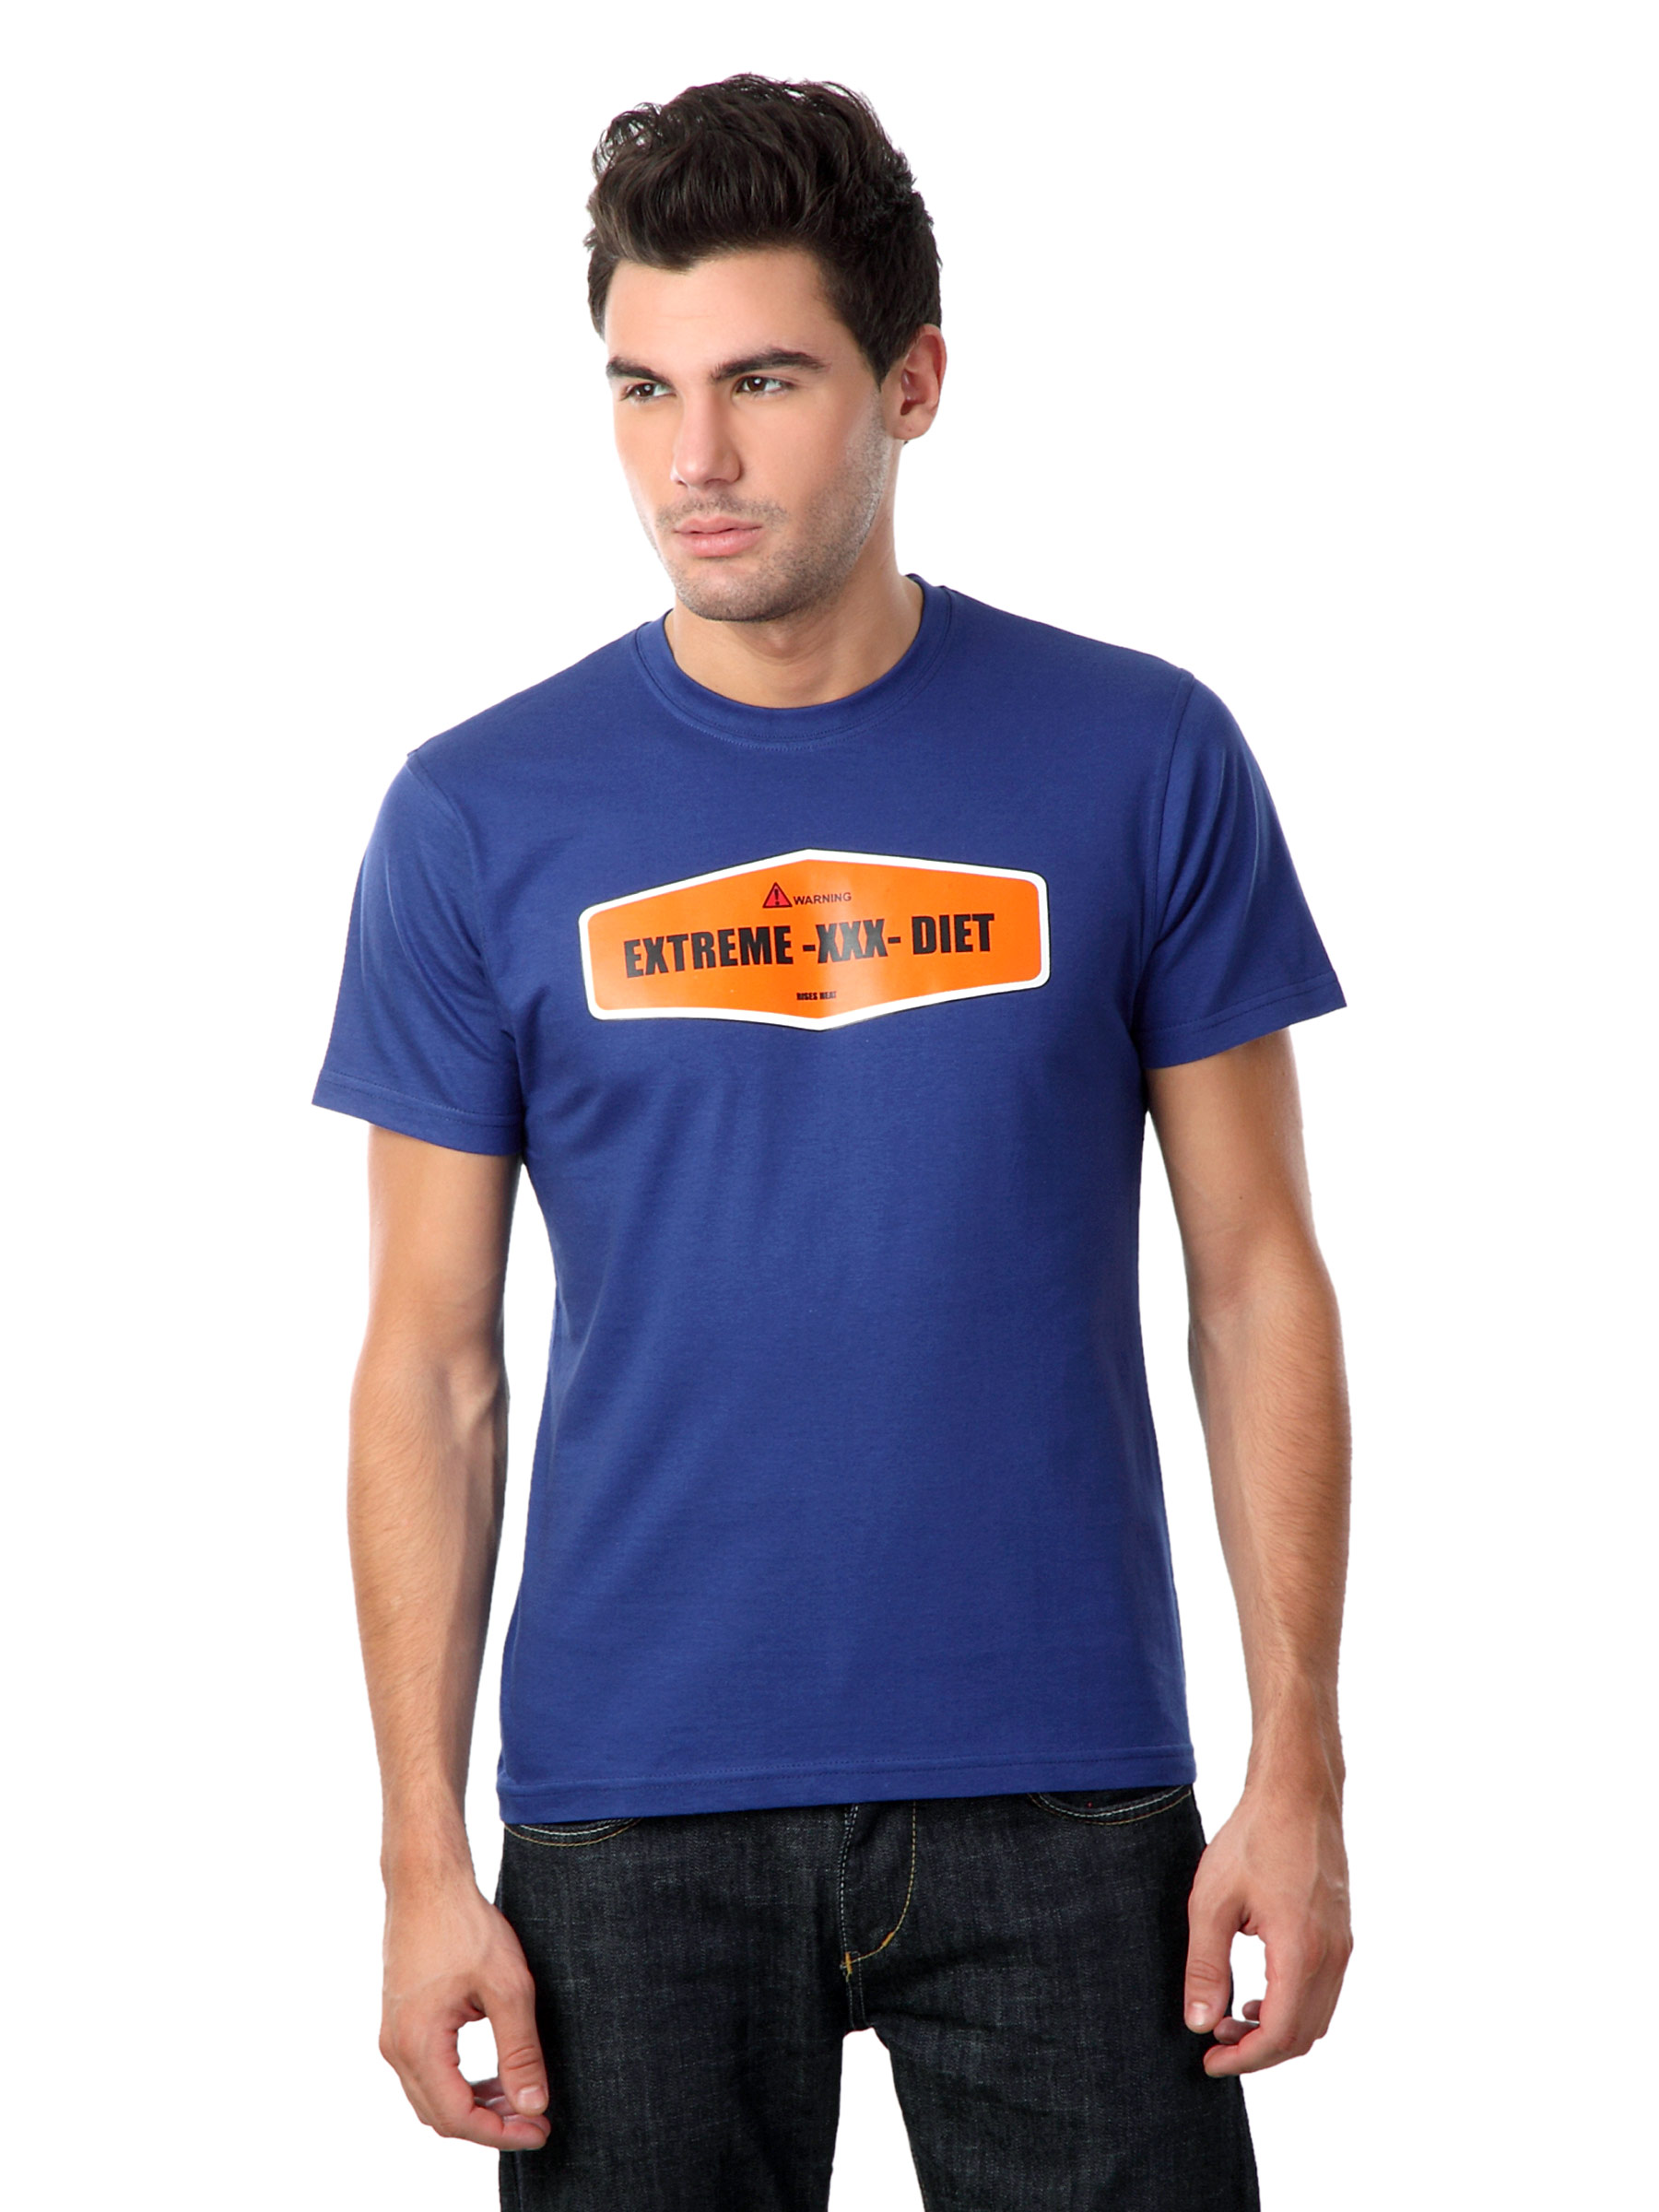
Myntra Men Blue Extreme-XXX-Diet T-shirt
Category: Apparel / Topwear / Tshirts
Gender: Men
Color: Blue
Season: Summer 2012
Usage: Casual